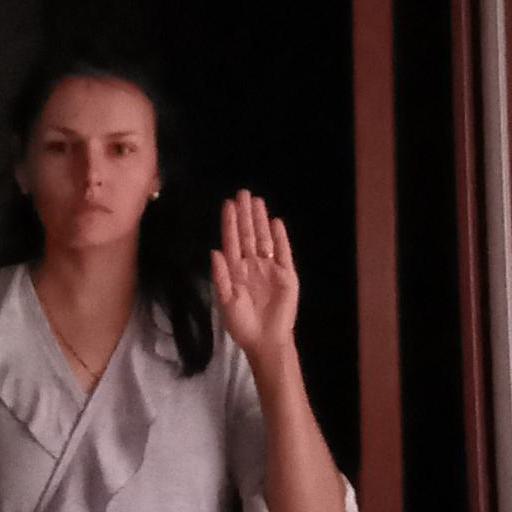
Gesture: stop